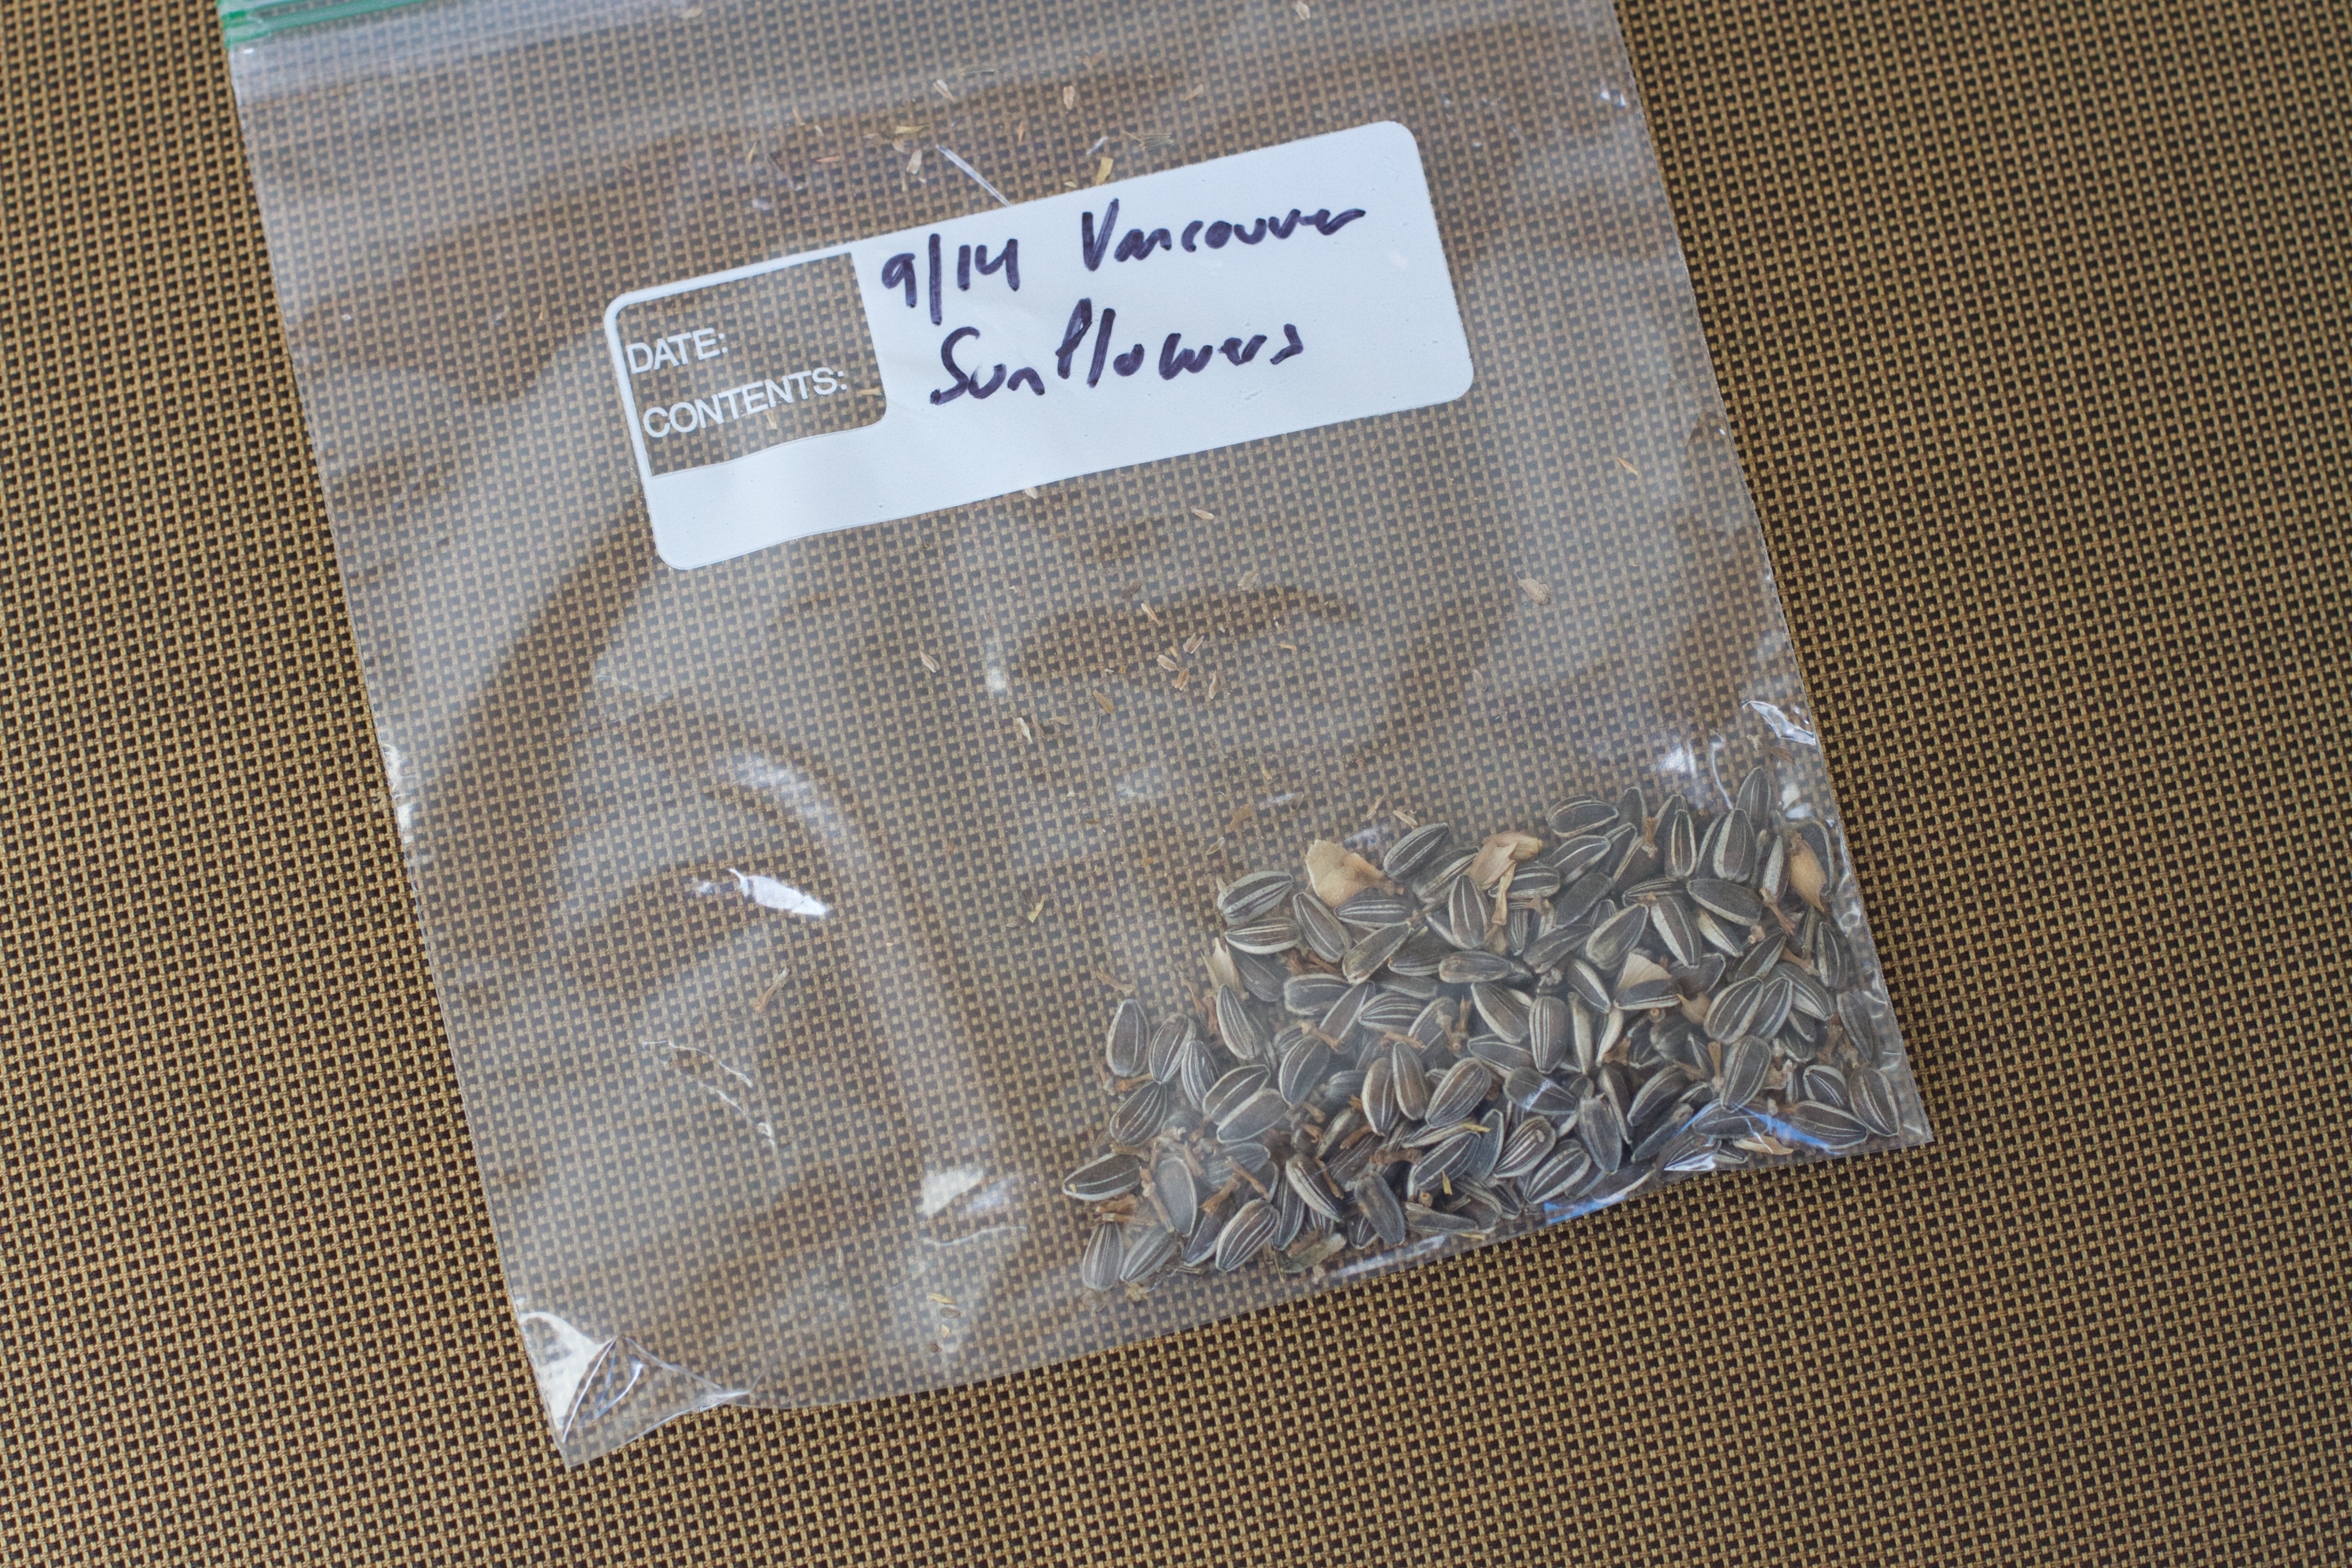
material, sunflower, label, product, textile, art, seeditforward